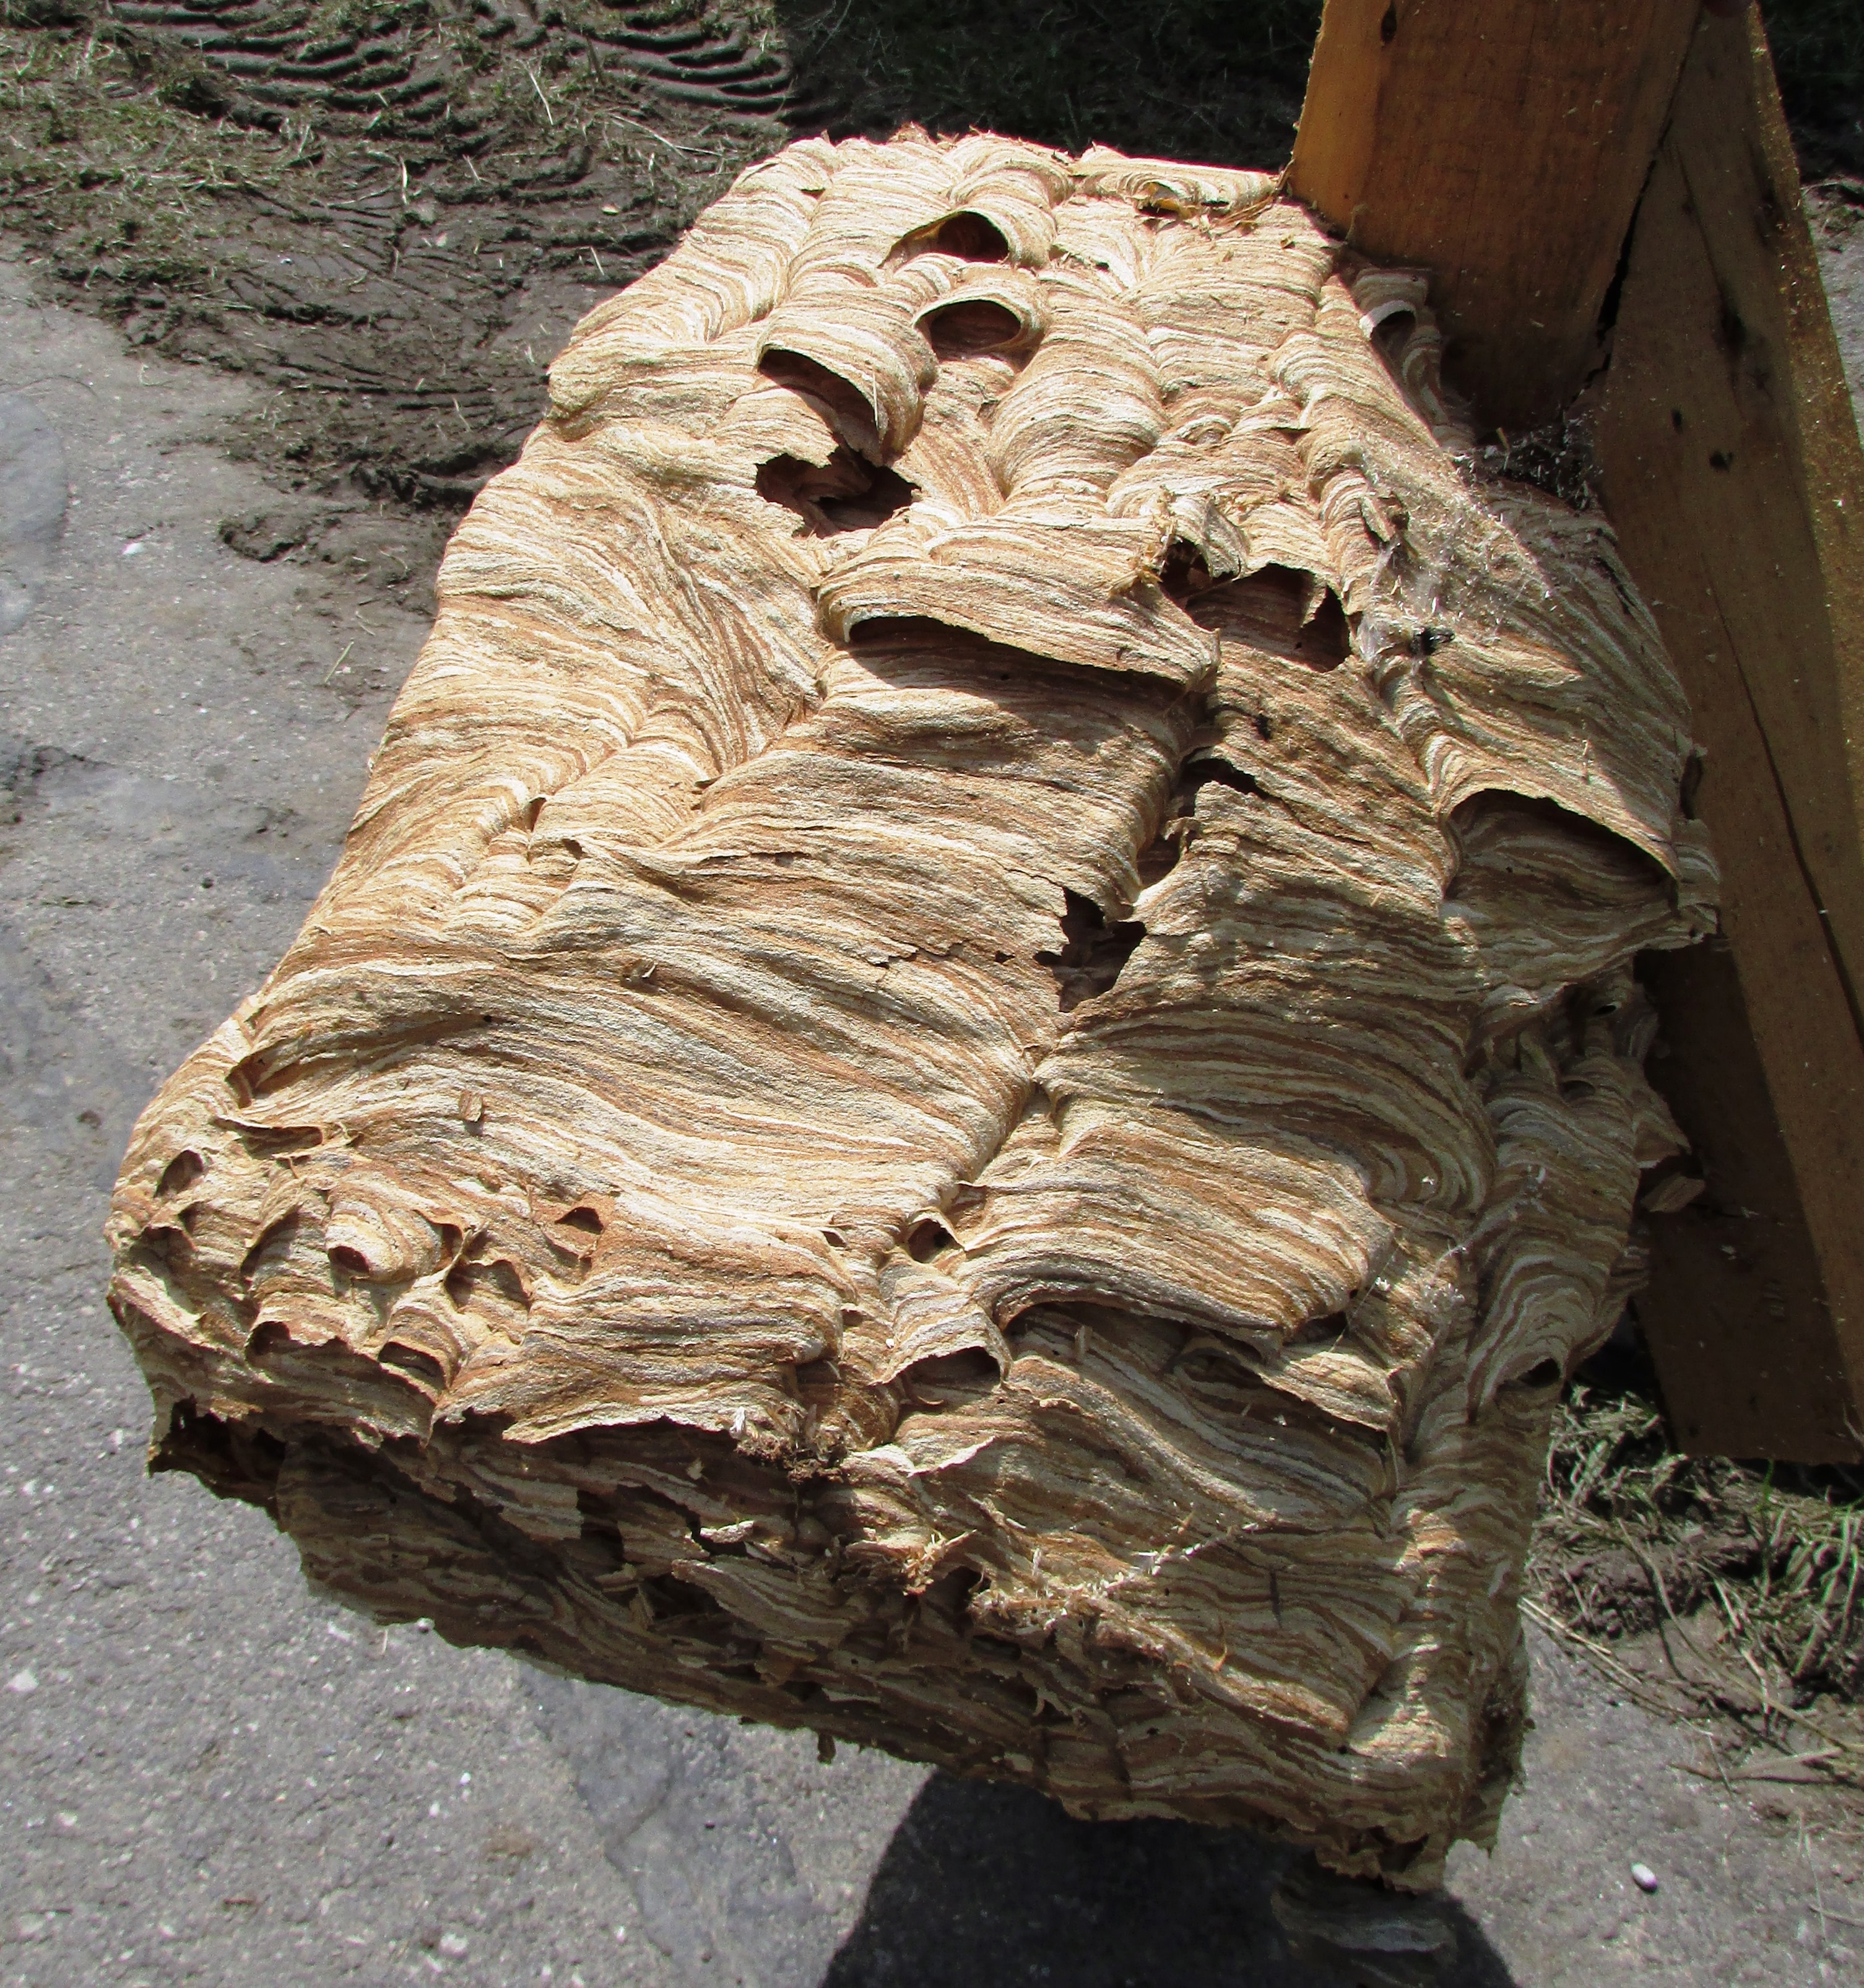
tree, rock, wood, trunk, insect, soil, close, invertebrate, sculpture, geology, large, carving, nest, hornets, ancient history, hornissennest